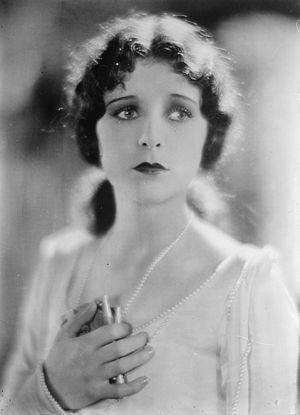
Marceline Day est une actrice américaine du cinéma muet.